Dominant white

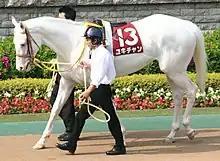
This mare (W14/+) is the daughter of Shirayukihime, who is thought to be the founder of the W14 mutation.

The "white" ("W") locus was first recognized in mice in 1908. The mutation of the same name produces a belly spot and interspersed white hairs on the dorsal aspect of the coat in the heterozygote ("W/+") and black-eyed white in the homozygote ("W/W"). While heterozygotes are healthy, homozygous "W" mice have severe macrocytic anemia and die within days. A mutation which affects multiple systems is "pleiotropic." Following the mapping of the "KIT" gene to the "W" locus in 1988, researchers began identifying other mutations as part of an allelic series of "W". There are dozens of known alleles, each representing a unique mutation on the "KIT" gene, which primarily produce white spotting from tiny head spots to fully white coats, macrocytic anemia from mild to lethal, and sterility. Some alleles, such as "splash" produce white spotting alone, while others affect the health of the animal even in the heterozygous state. Alleles encoding small amounts of white are no more likely to be linked with anemia and sterility than those encoding conspicuous white. Presently, no anecdotal or research evidence has suggested that equine "KIT" mutations affect health or fertility. A recent study showed that blood parameters in horses with the "W1" mutation were normal.